List of awards and honors received by Katalin Karikó

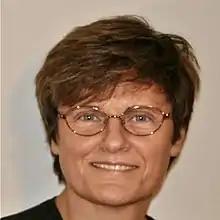
Katalin Karikó

Katalin Karikó is a Hungarian–American biochemist who specializes in ribonucleic acid (RNA)-mediated mechanisms, particularly in vitro-transcribed messenger RNA (mRNA) for protein replacement therapy. Karikó laid the scientific groundwork for mRNA vaccines and received numerous awards, honors, degrees and other distinctions, including the 2023 Nobel Prize in Physiology or Medicine.